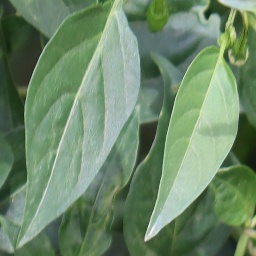
Label: healthy